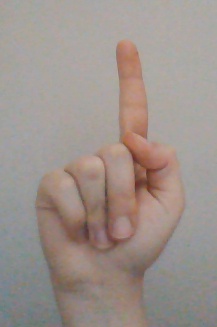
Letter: bb